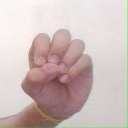
अक्षर: उ